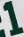
Number: 1